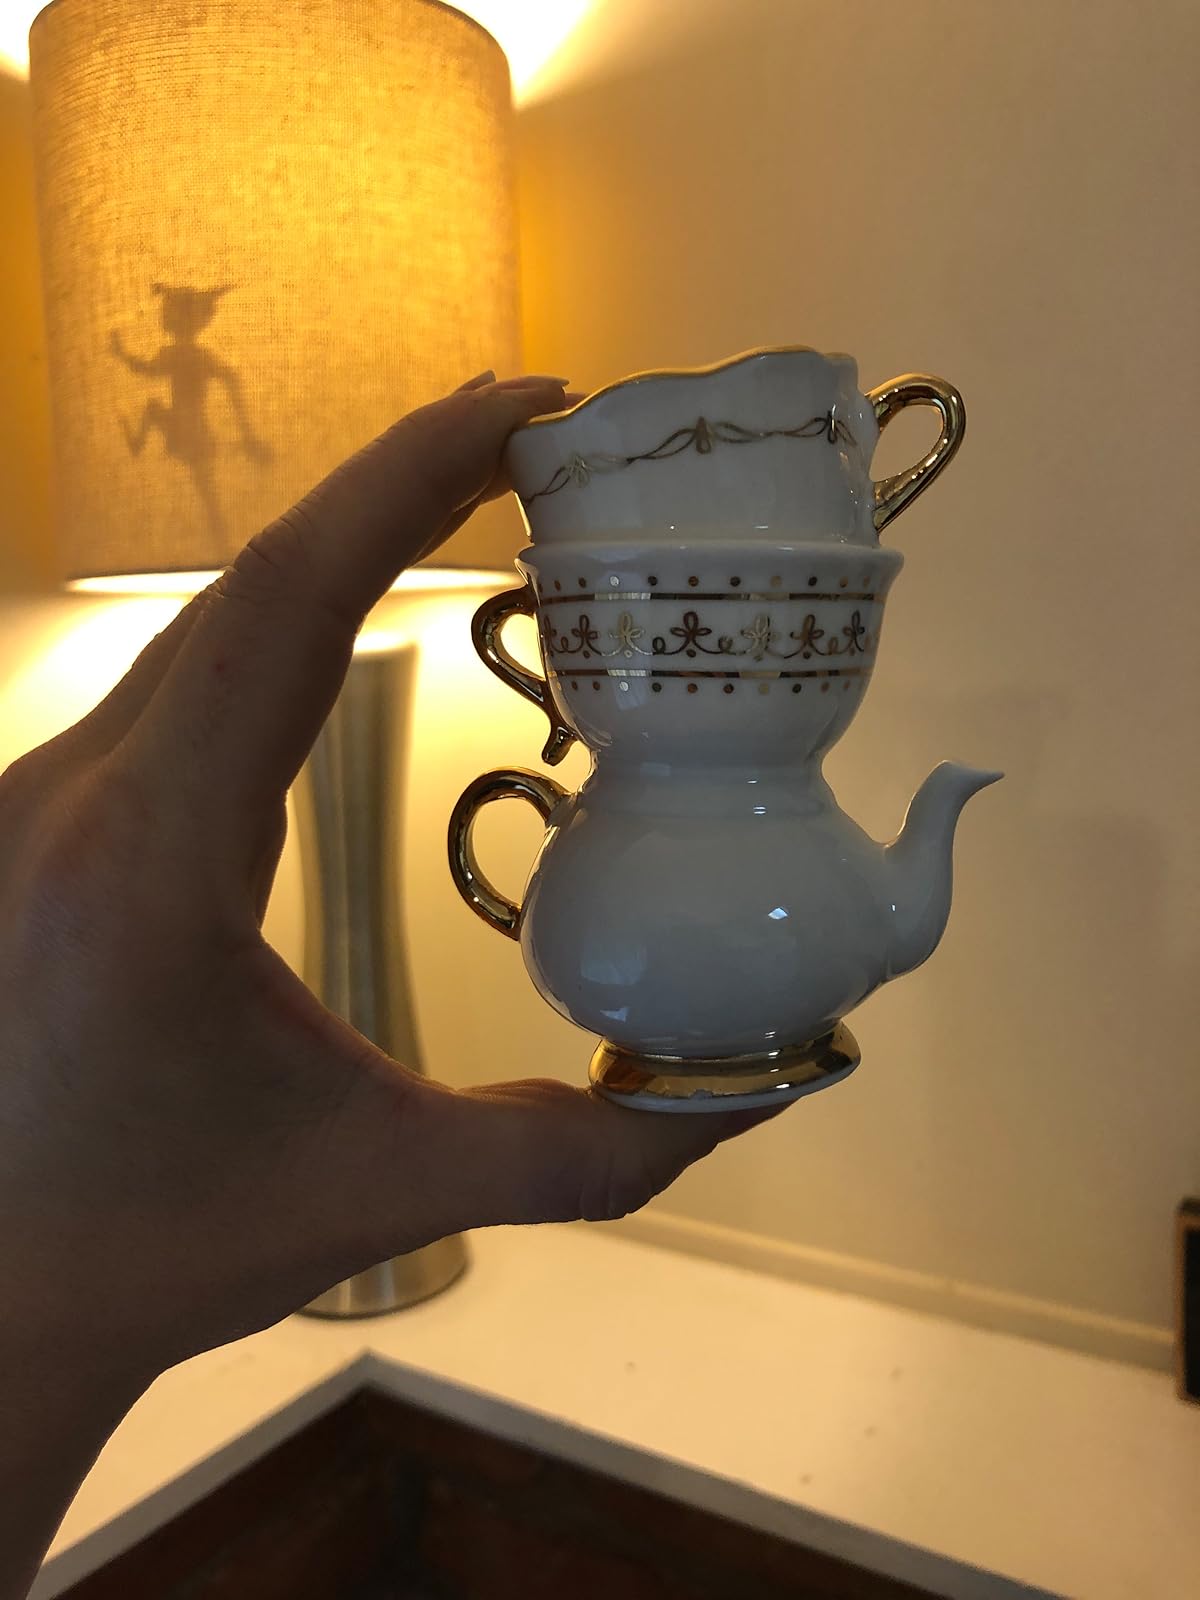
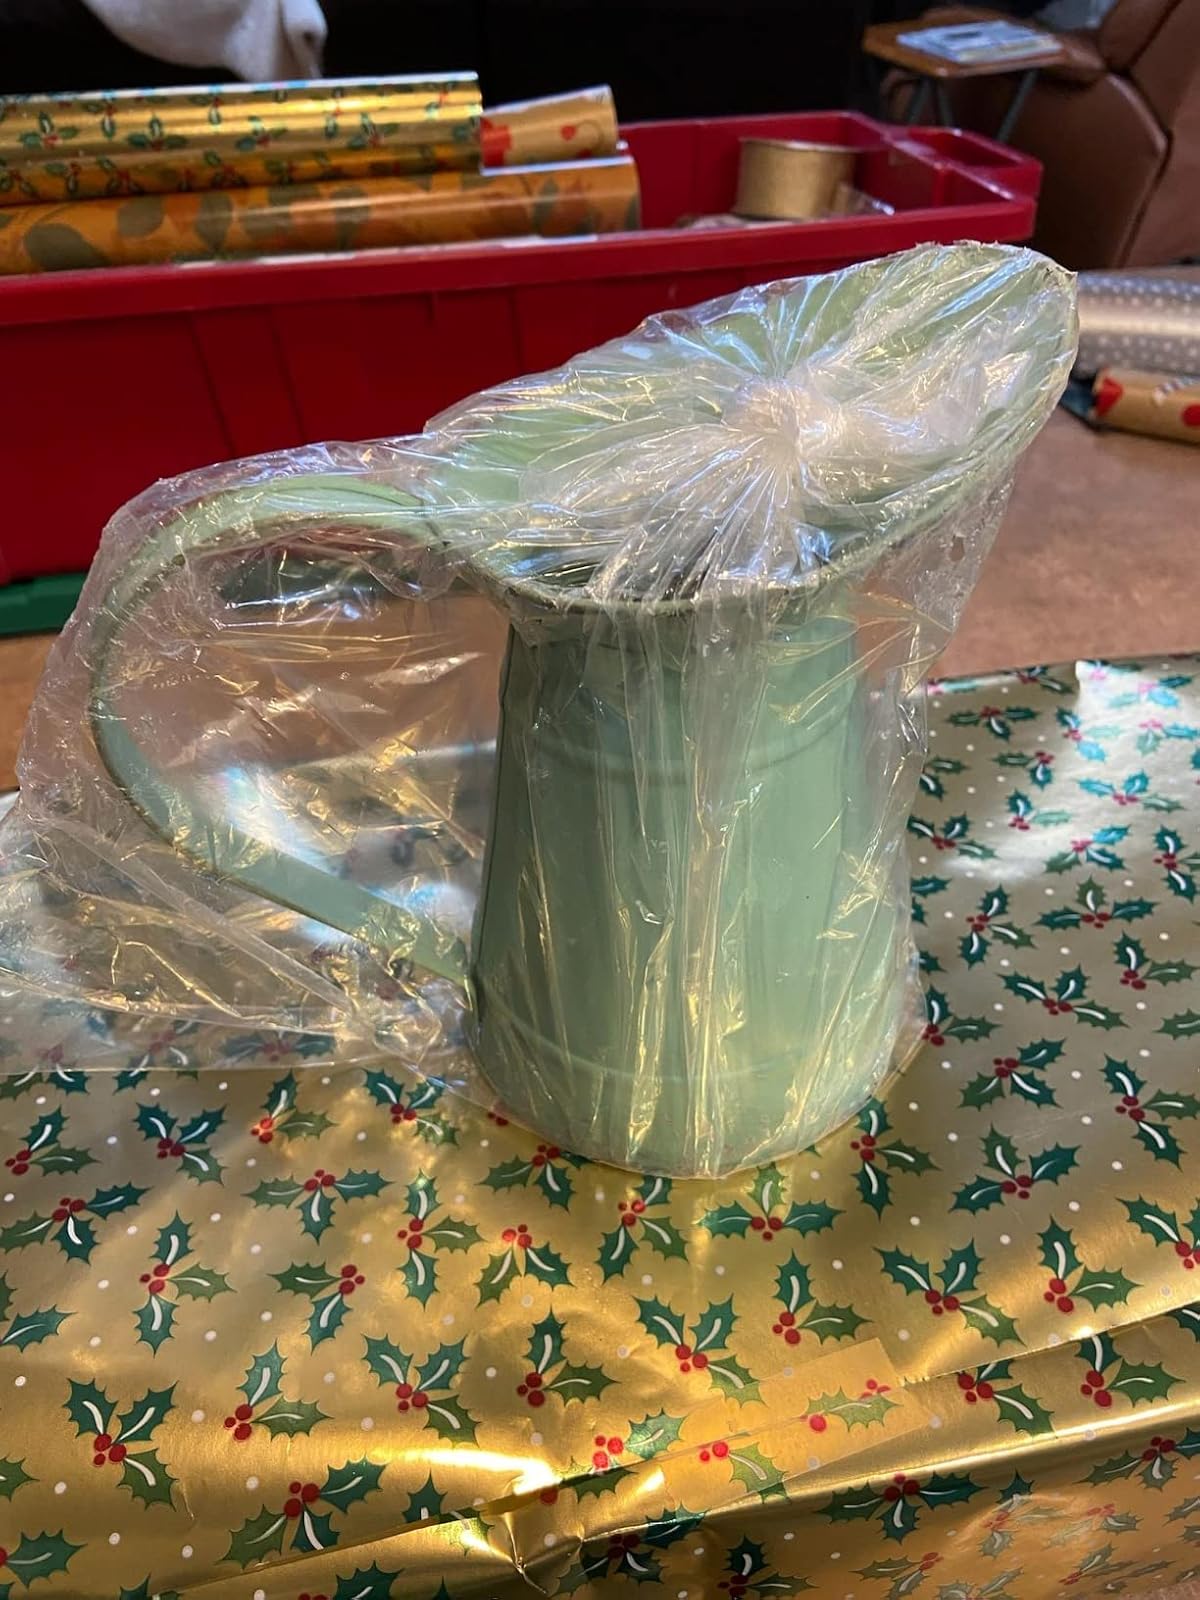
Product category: vase
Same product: no